International Gothic

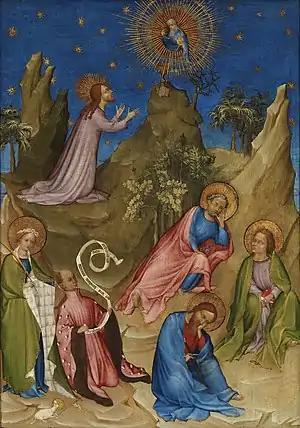
The Agony in the Garden with the Donor Louis I, Duke of Orléans, Colart de Laon, -1408, Prado Museum

International Gothic is a period of Gothic art that began in Burgundy, France, and northern Italy in the late 14th and early 15th century. It then spread very widely across Western Europe, hence the name for the period, which was introduced by the French art historian Louis Courajod at the end of the 19th century.